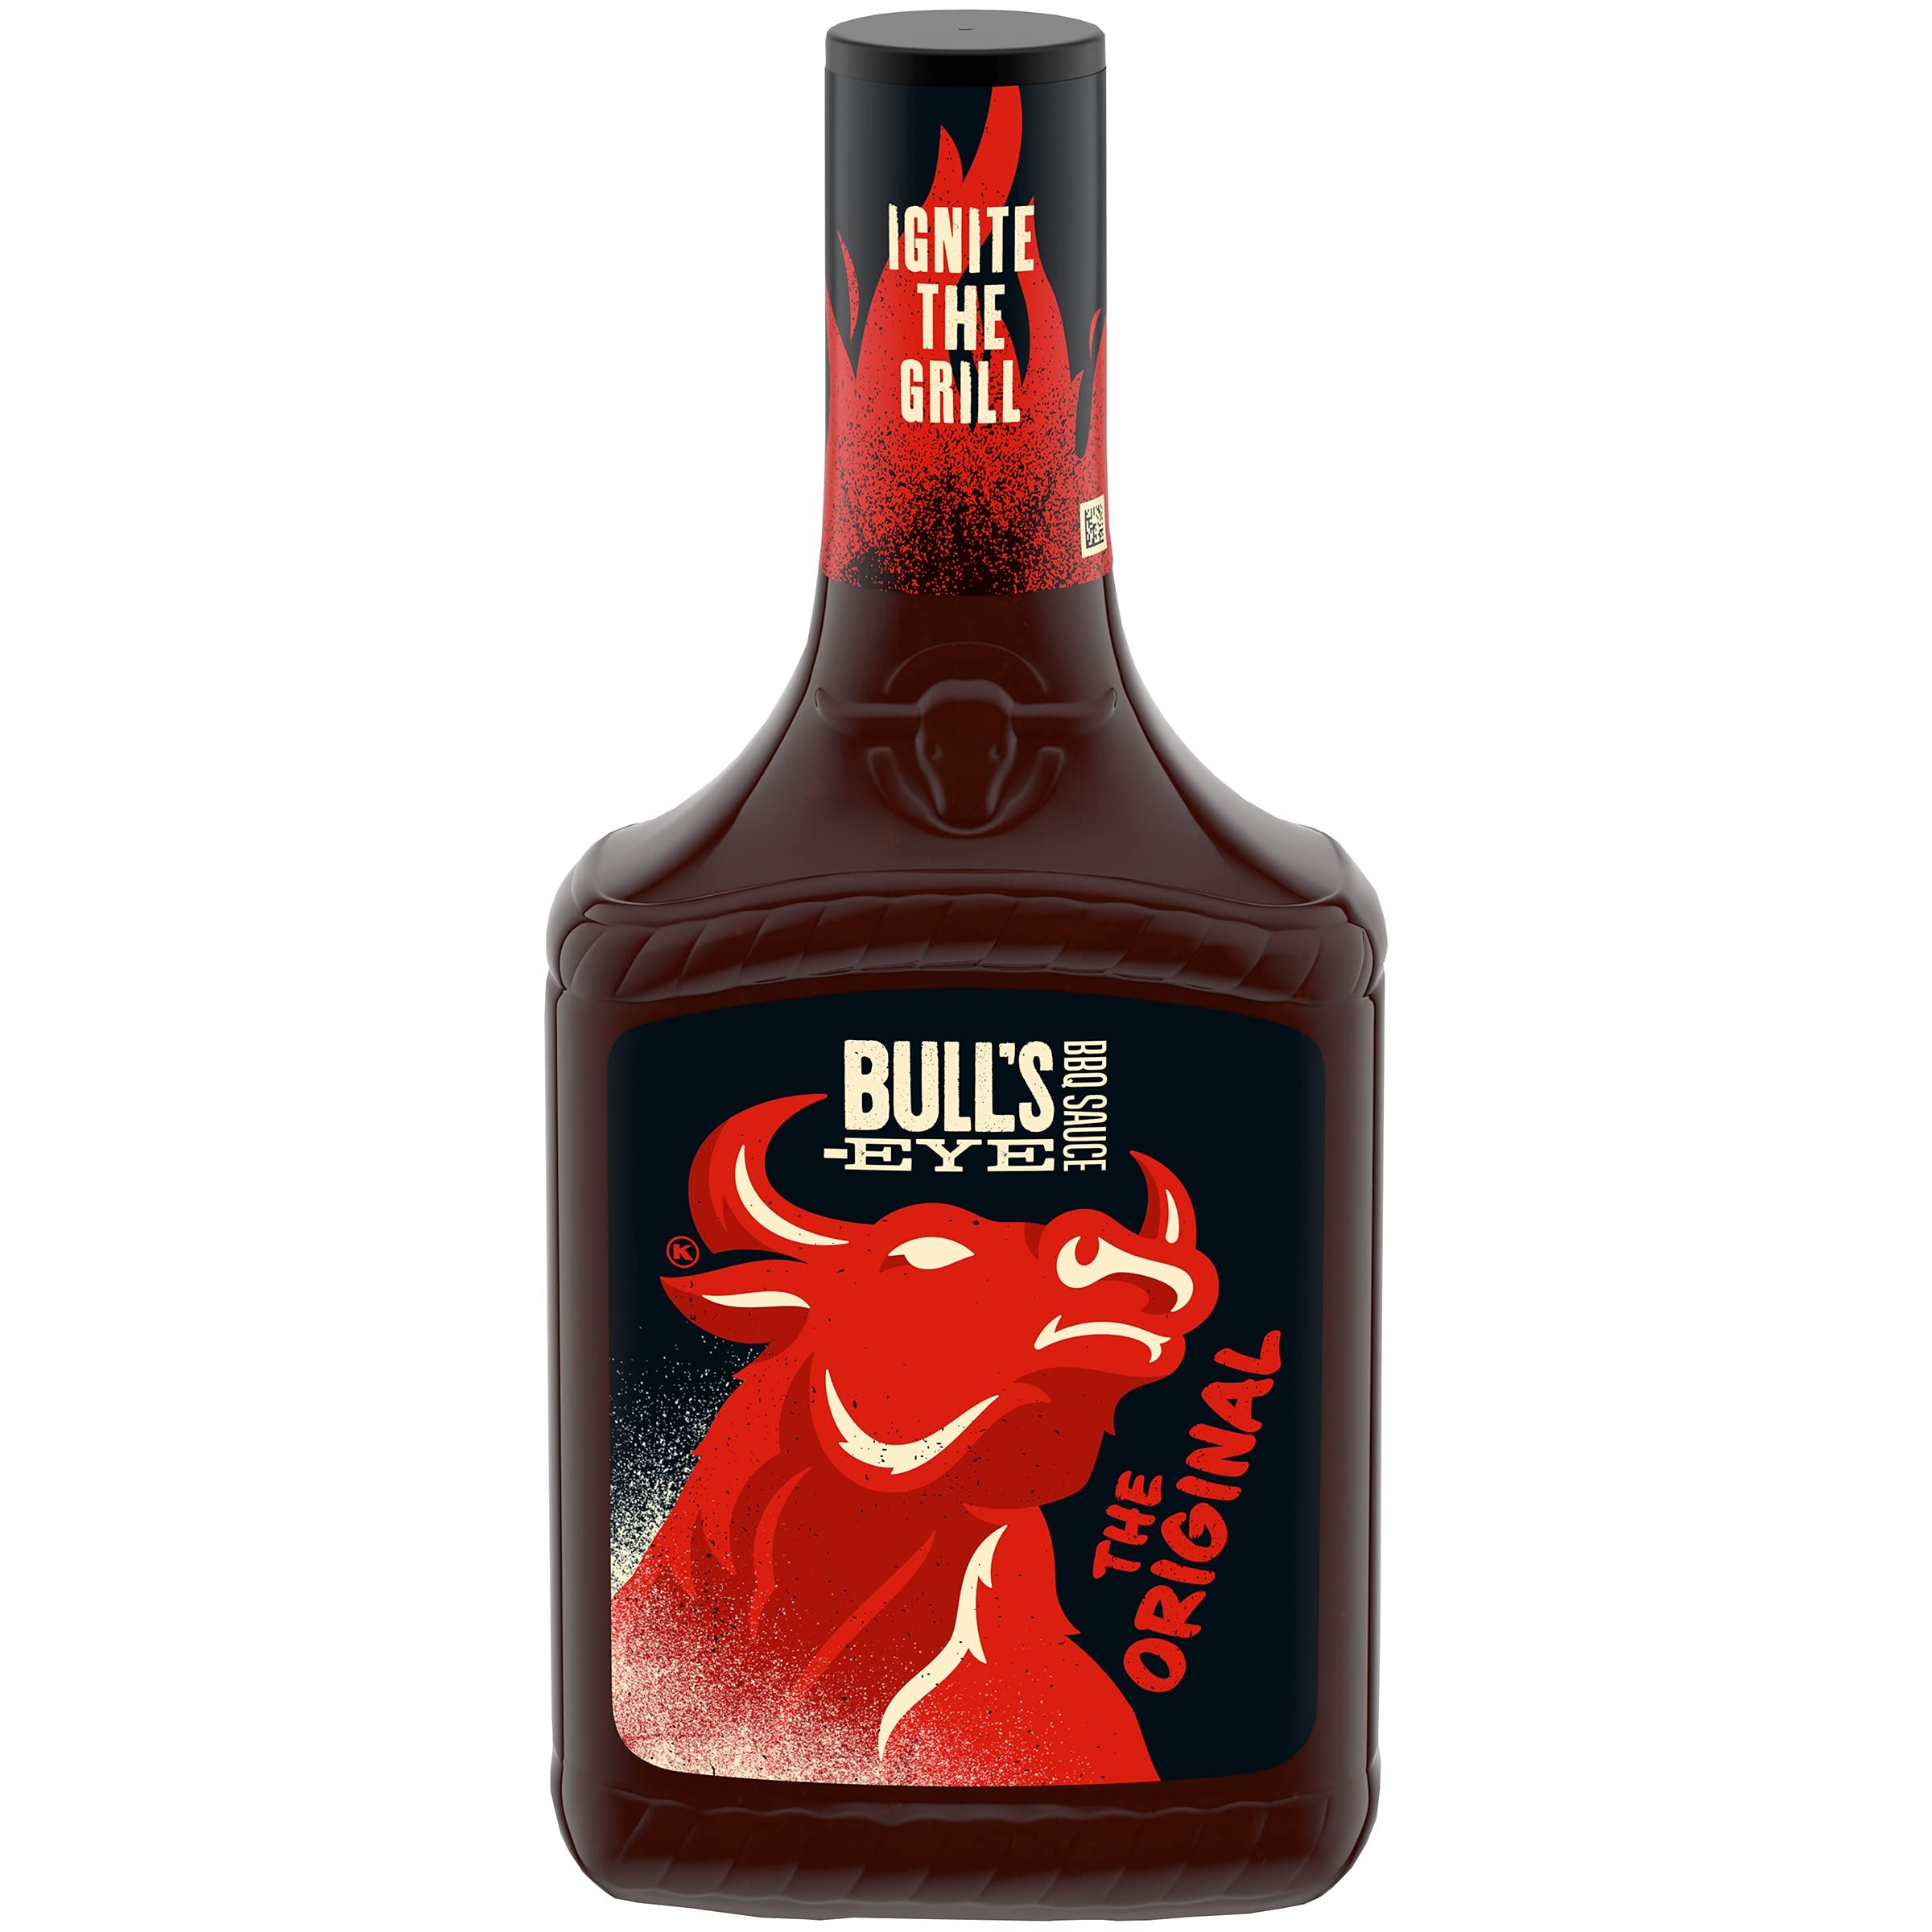
Item Name: Bull's-Eye Original BBQ Barbecue Sauce (6 ct Pack, 40 oz Bottles)
Bullet Point 1: One 40 oz. bottle of Bull's Eye Original Barbecue Sauce
Bullet Point 2: Bull's Eye Original Barbecue Sauce is made with flavorful ingredients
Bullet Point 3: Barbecue sauce has a bold, robust flavor with a hint of sweetness
Bullet Point 4: BBQ sauce has a rich, thick texture for easy spreading and dipping
Bullet Point 5: Contains 50 calories per serving
Value: 6.0
Unit: Count

Price: 5.48